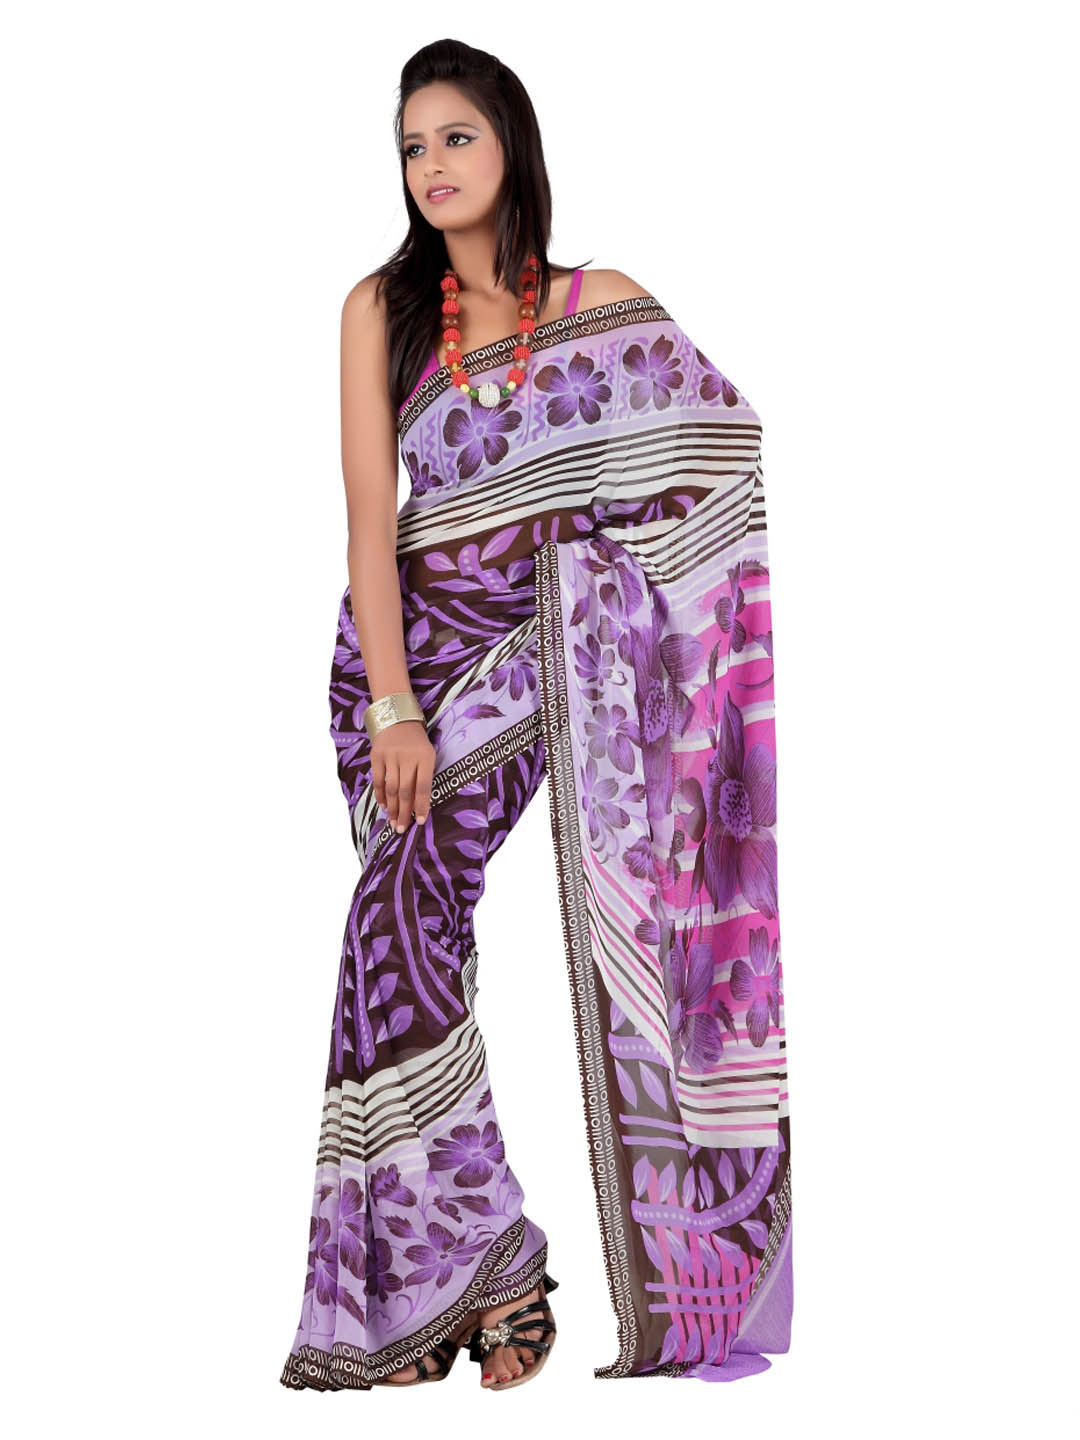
FNF Printed Purple Sari
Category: Apparel / Saree / Sarees
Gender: Women
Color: Purple
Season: Summer 2012
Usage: Ethnic